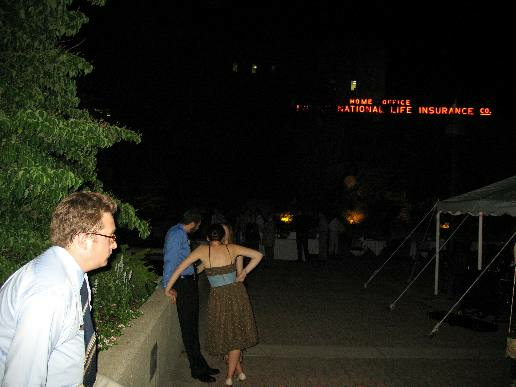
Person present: Yes